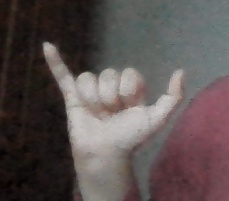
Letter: ya